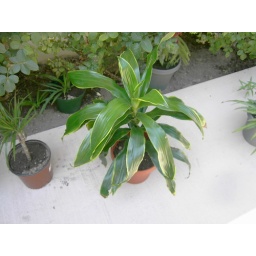
I put the plant in a new pot with new soil -for the plant it's like a brand new house!- . The plant looks happy.